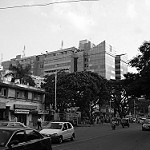
Label: B & W